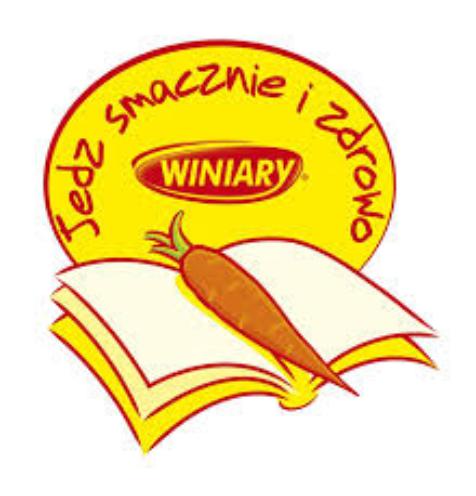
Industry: Food